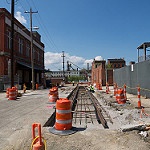
Scene: Outdoor